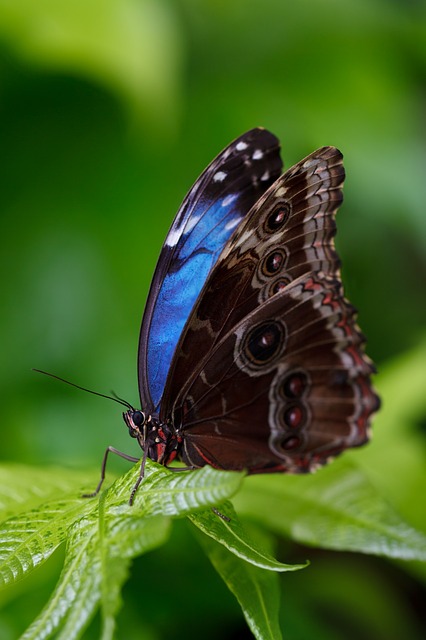
Label: butterfly